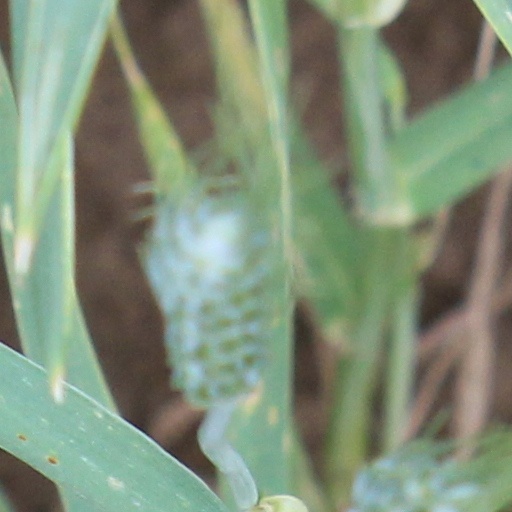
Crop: wheat